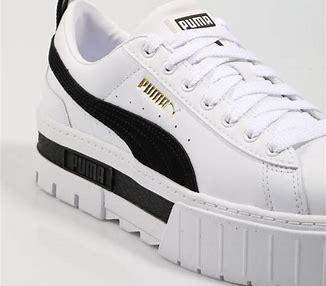
Brand: Puma
Model: Mayze